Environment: real
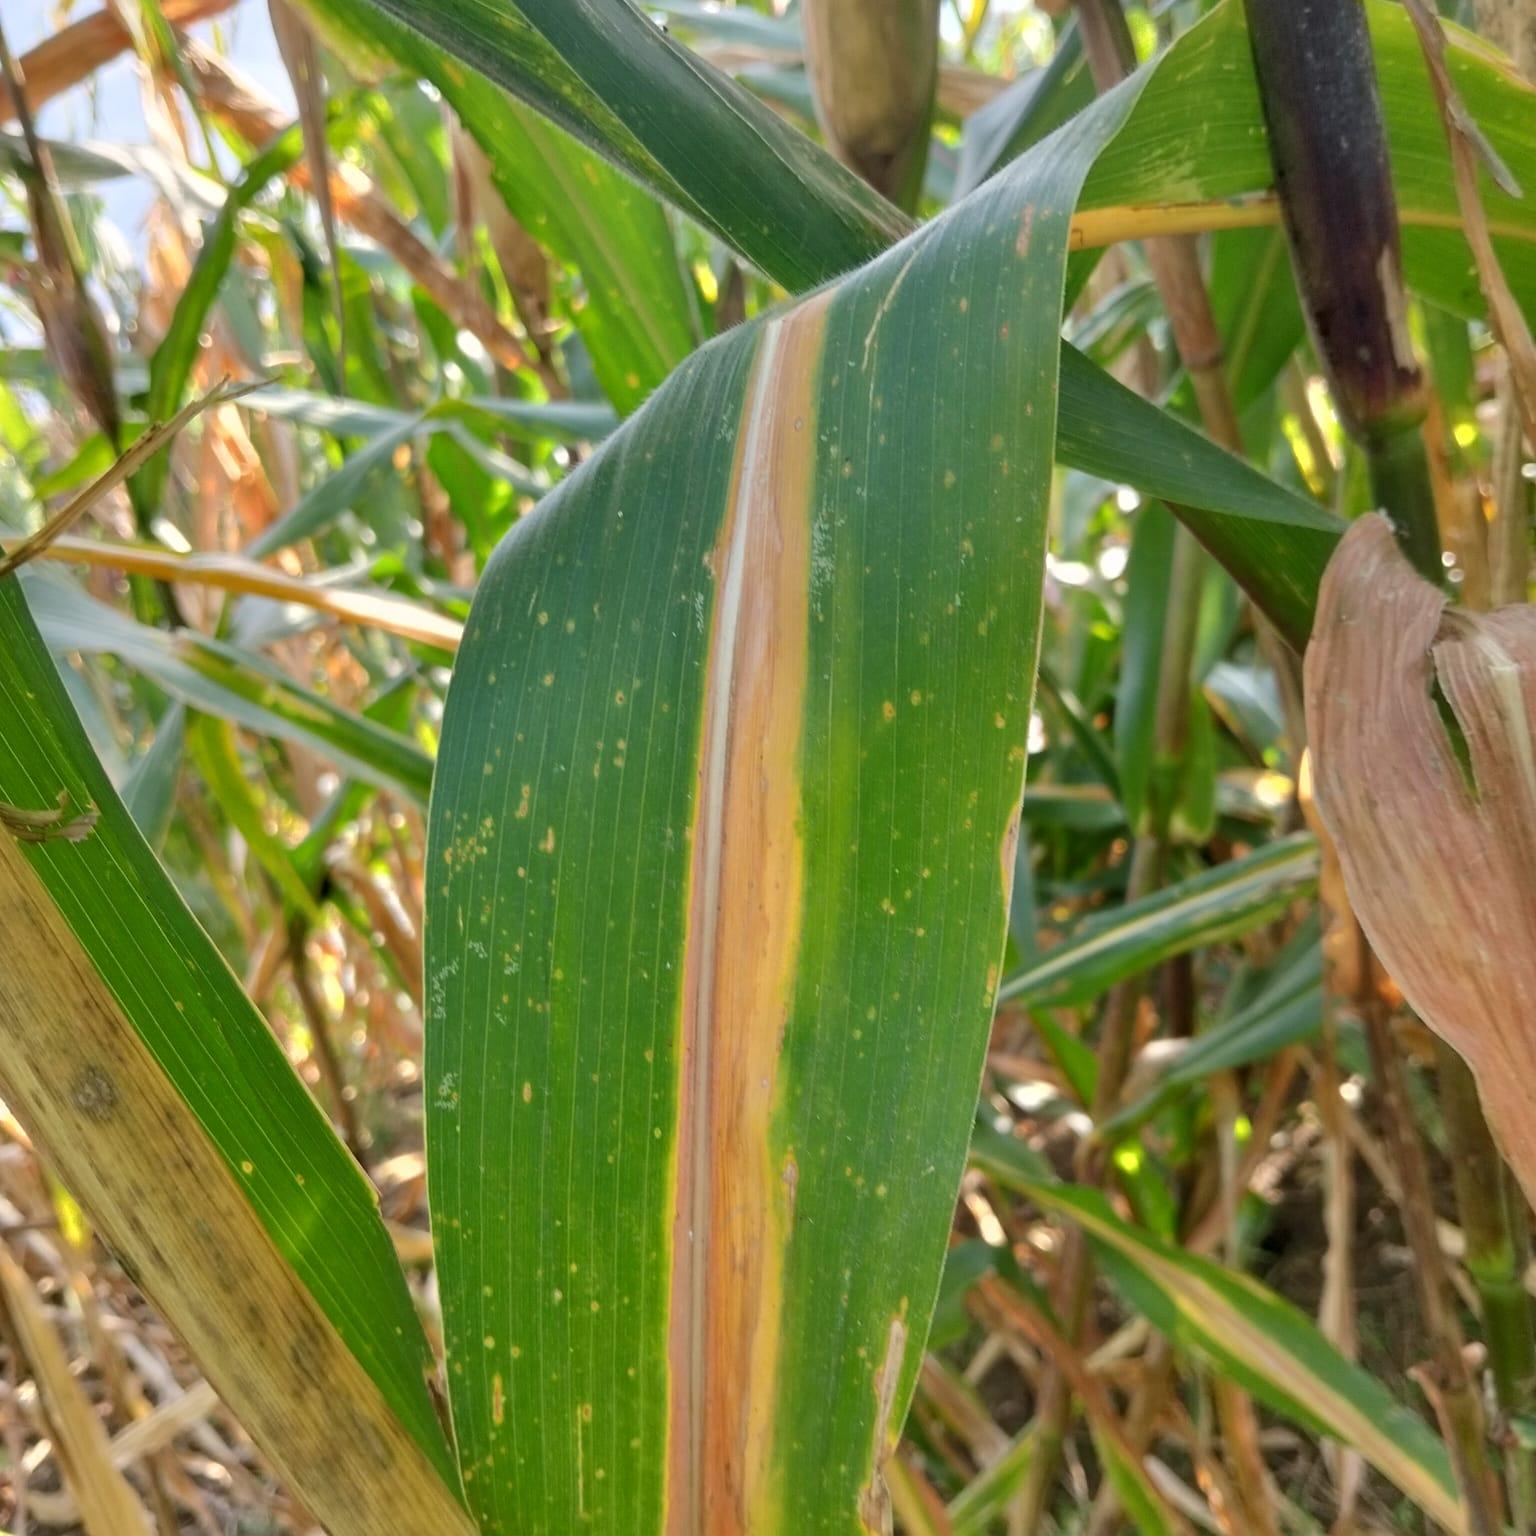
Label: nitrogen_deficiency